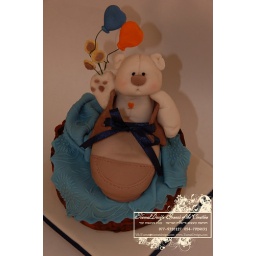
Bear in a shoe birthday cake